Amon Simutowe

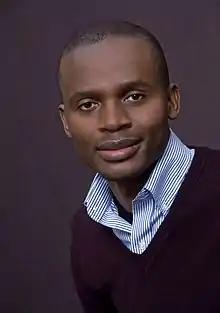
Amon Simutowe, Warsaw 2013

Amon Simutowe (born January 6, 1982) is a Zambian chess grandmaster. He is the first grandmaster from sub-Saharan Africa and the third black chess grandmaster in history, after Maurice Ashley and Pontus Carlsson. He holds a Bachelor of Science in Economics and Finance from the University of Texas at Dallas and a Master of Science in Economics for Development from the University of Oxford.